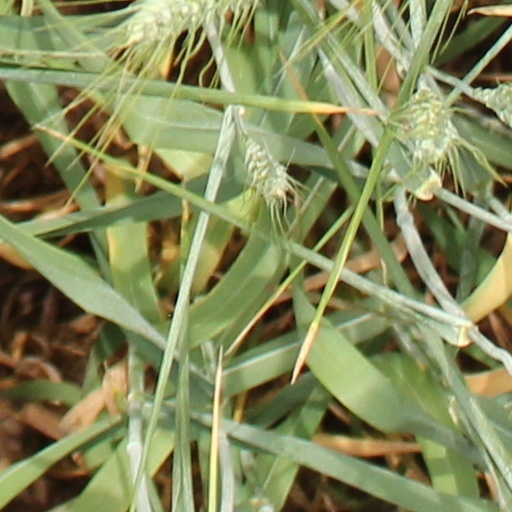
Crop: wheat